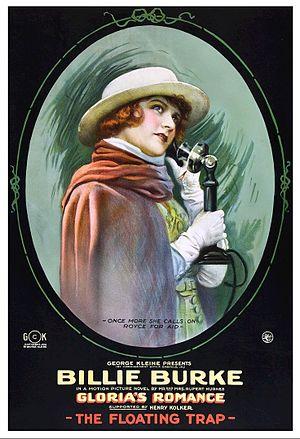
Gloria's Romance est un serial muet américain en 20 épisodes réalisé par Walter Edwin et Colin Campbell, sorti en 1916.